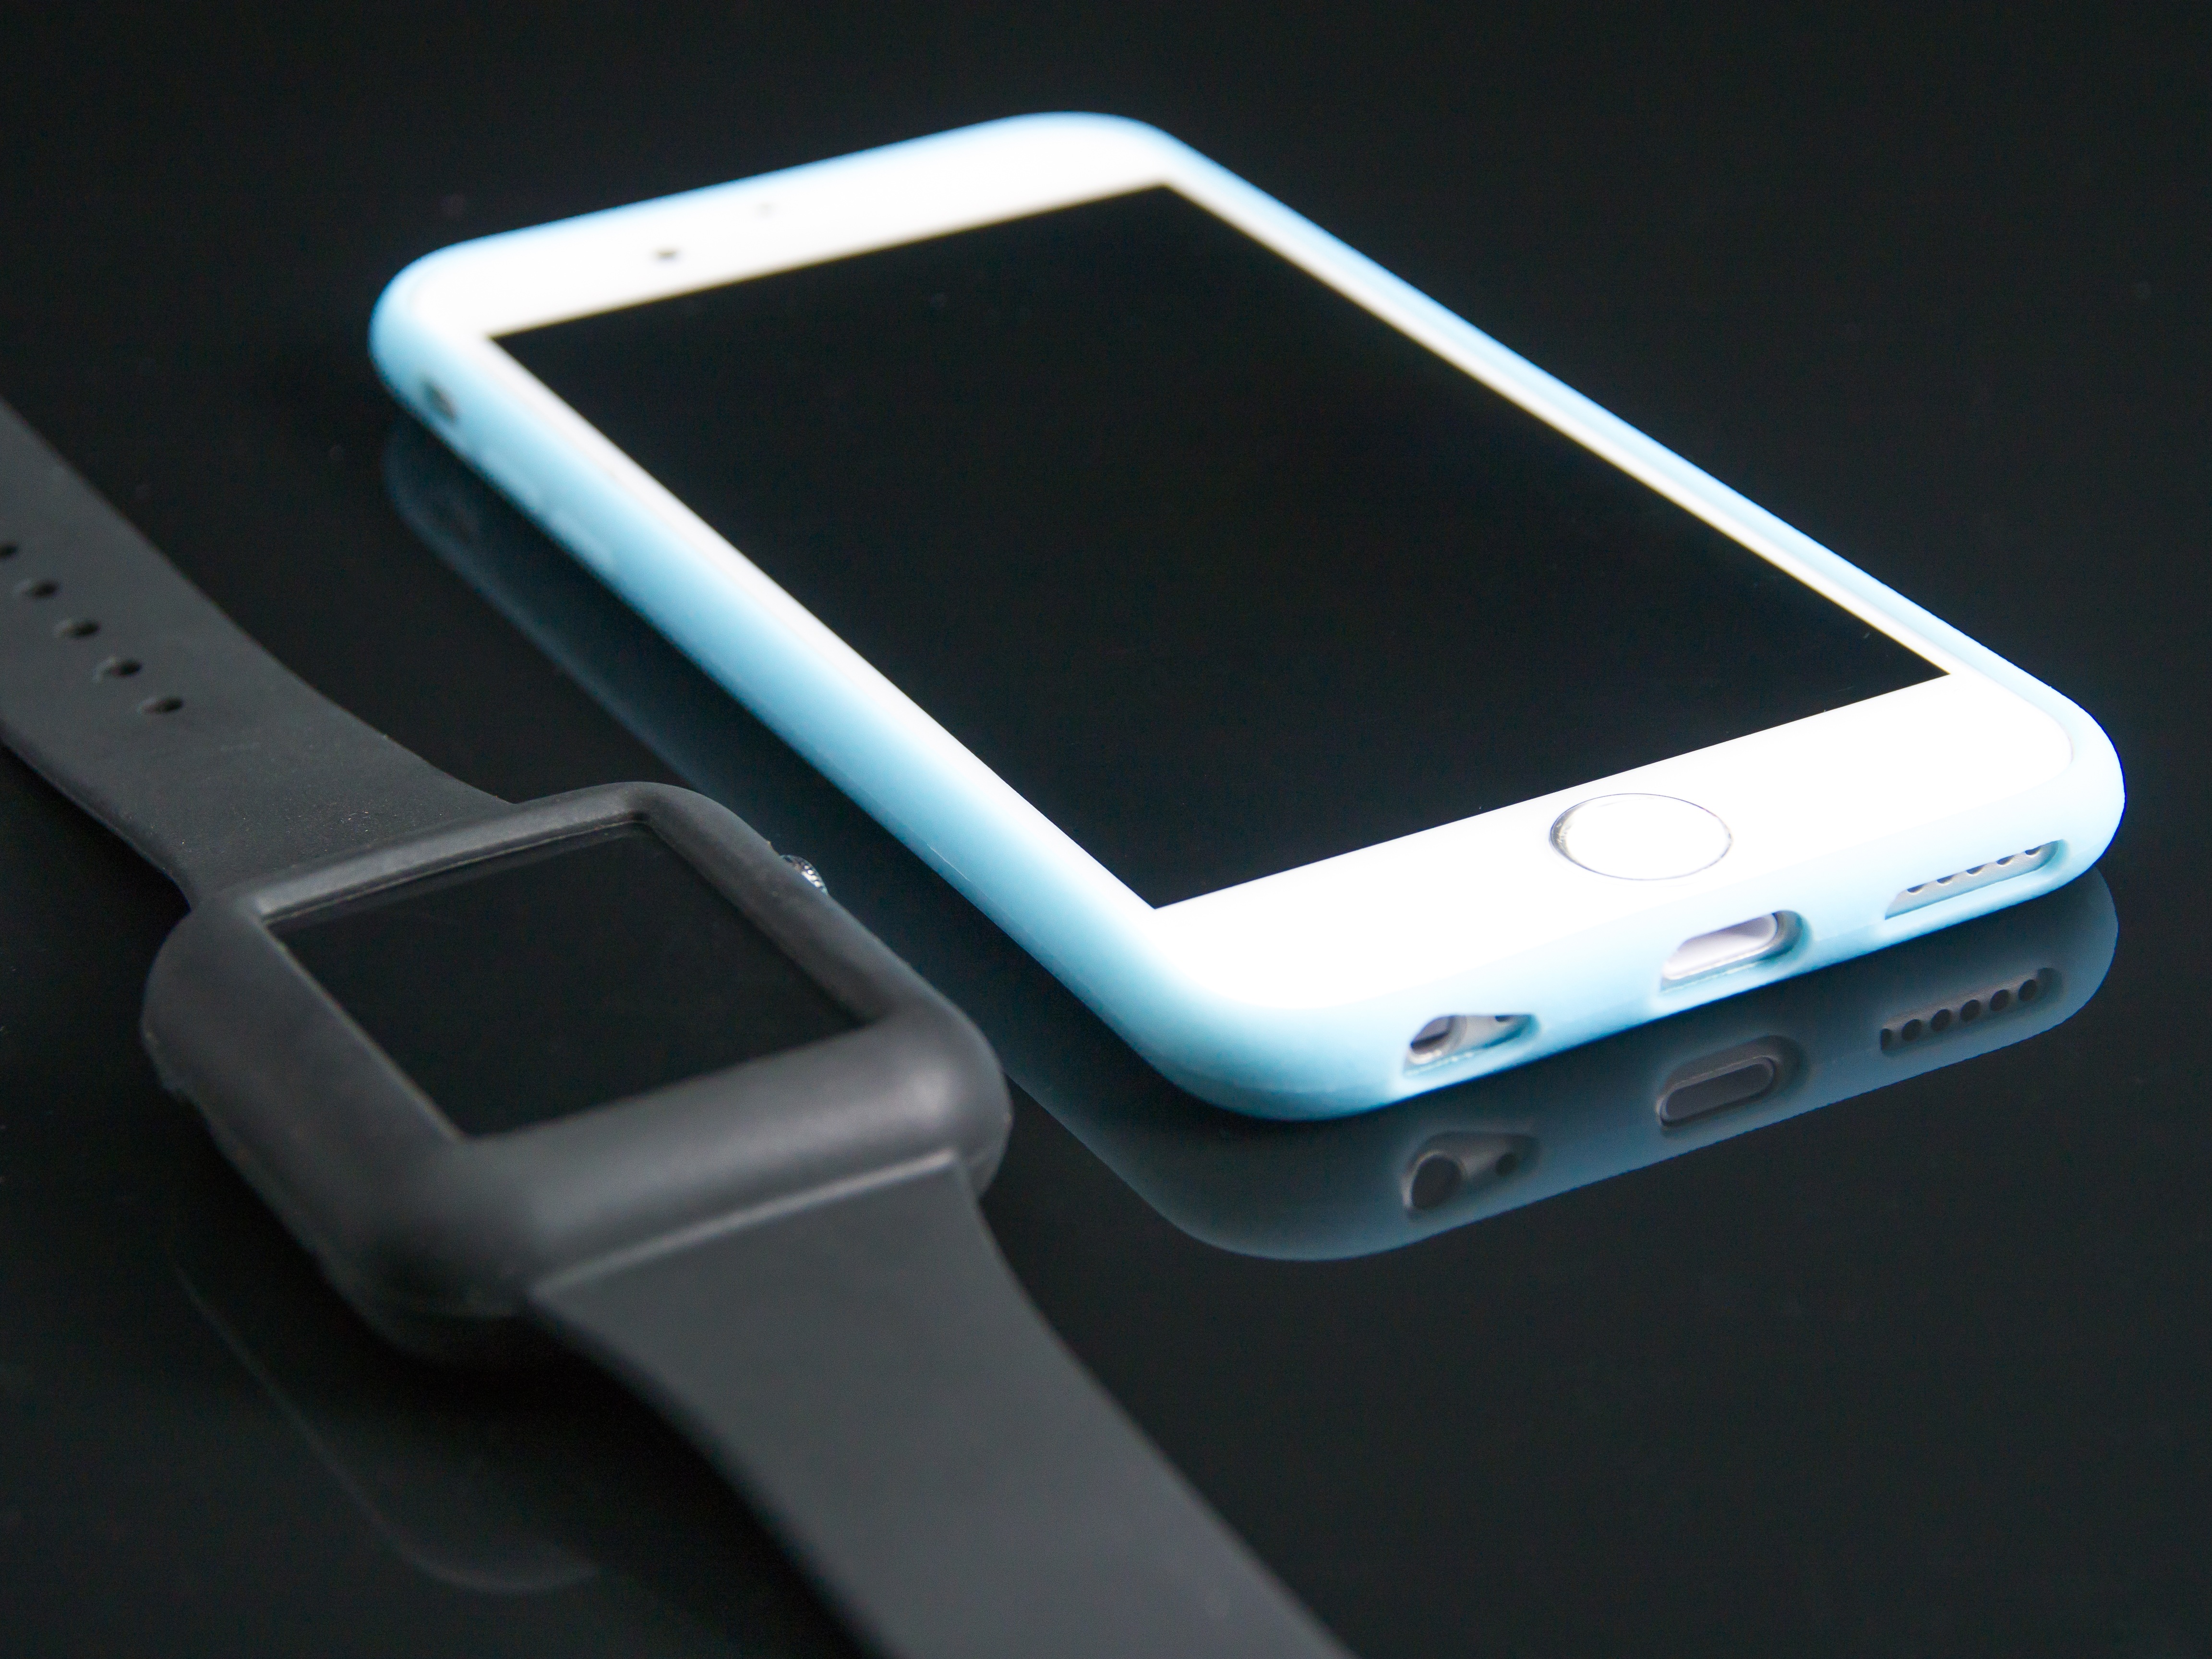
iphone, computer, smartphone, mobile, watch, screen, apple, technology, clock, time, touch, tablet, phone, telephone, communication, gadget, business, lifestyle, close, mobile phone, device, brand, product, font, electronics, design, display, media, new, cellular, plus, interface, multimedia, smart, pad, ios, itunes, macintosh, app, portable, editorial, application, smartwatch, iwatch, istore, electronic device, portable communications device, communication device